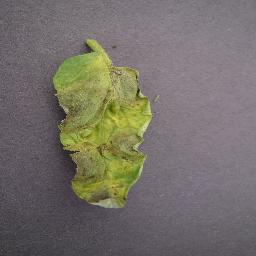
Label: Tomato___Late_blight